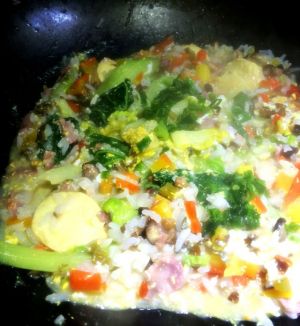
Label: trash